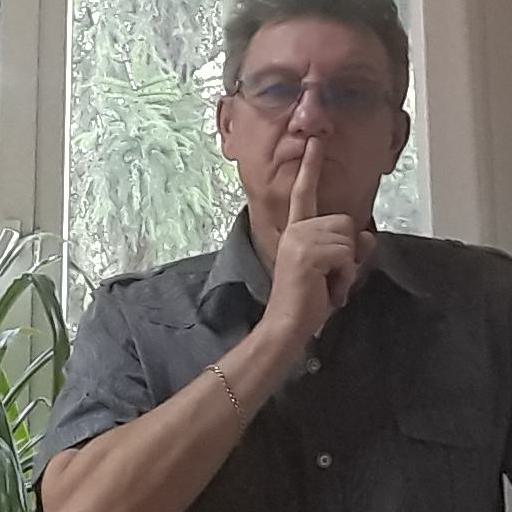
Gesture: mute